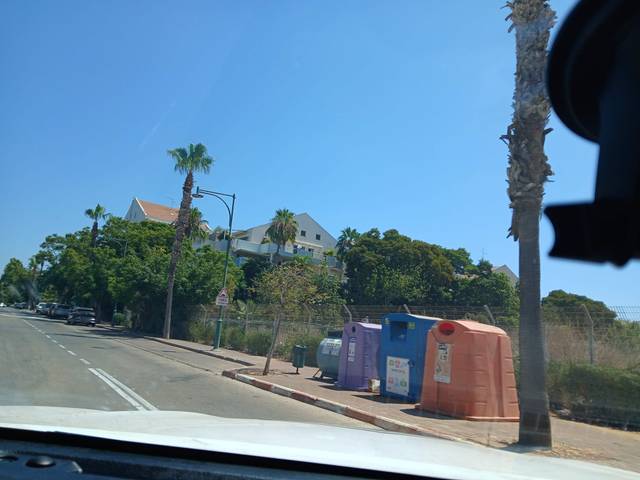
Region: Israel
Coordinates: 32.191, 34.849